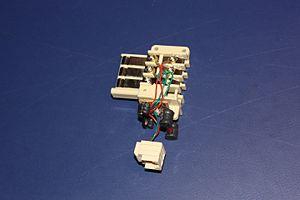
Détails des composants d'un filtre ADSL incorporé à une prise en T utilisée sur le réseau téléphonique français et d'autres réseaux au même standard.
Un filtre ADSL est un dispositif électronique destiné à être installé sur une ligne d'abonné lorsqu'elle est utilisée simultanément pour les communications téléphoniques sur le réseau commuté ou sur le réseau numérique à intégration de services, et pour la transmission de signaux ADSL. Dans ce cas de figure, le filtre permet d'éviter que les divers équipements qui partagent l'accès à la ligne ne se perturbent mutuellement, par effet d'intermodulation ou de défaut d'adaptation en impédance.